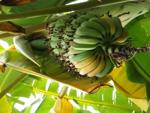
Label: xamthomonas